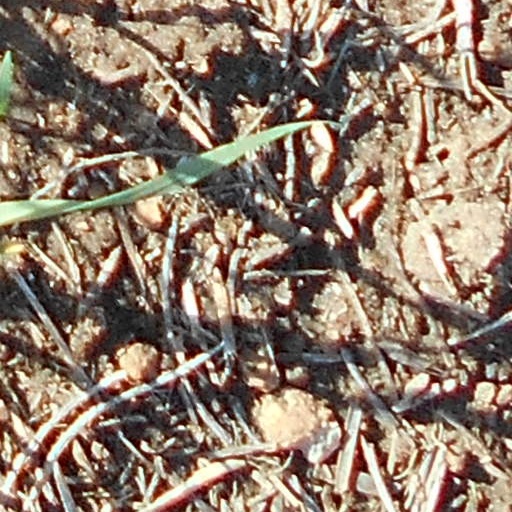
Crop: wheat